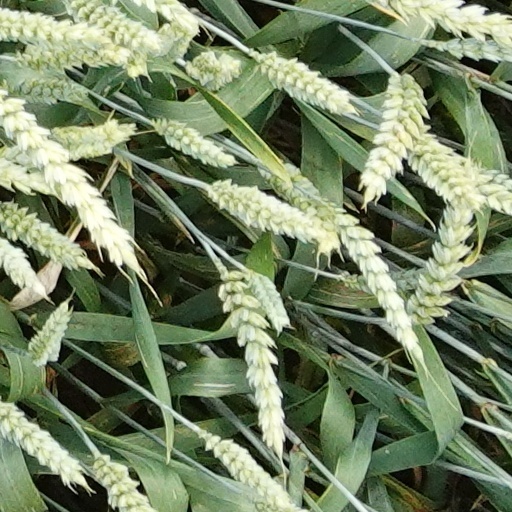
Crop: wheat